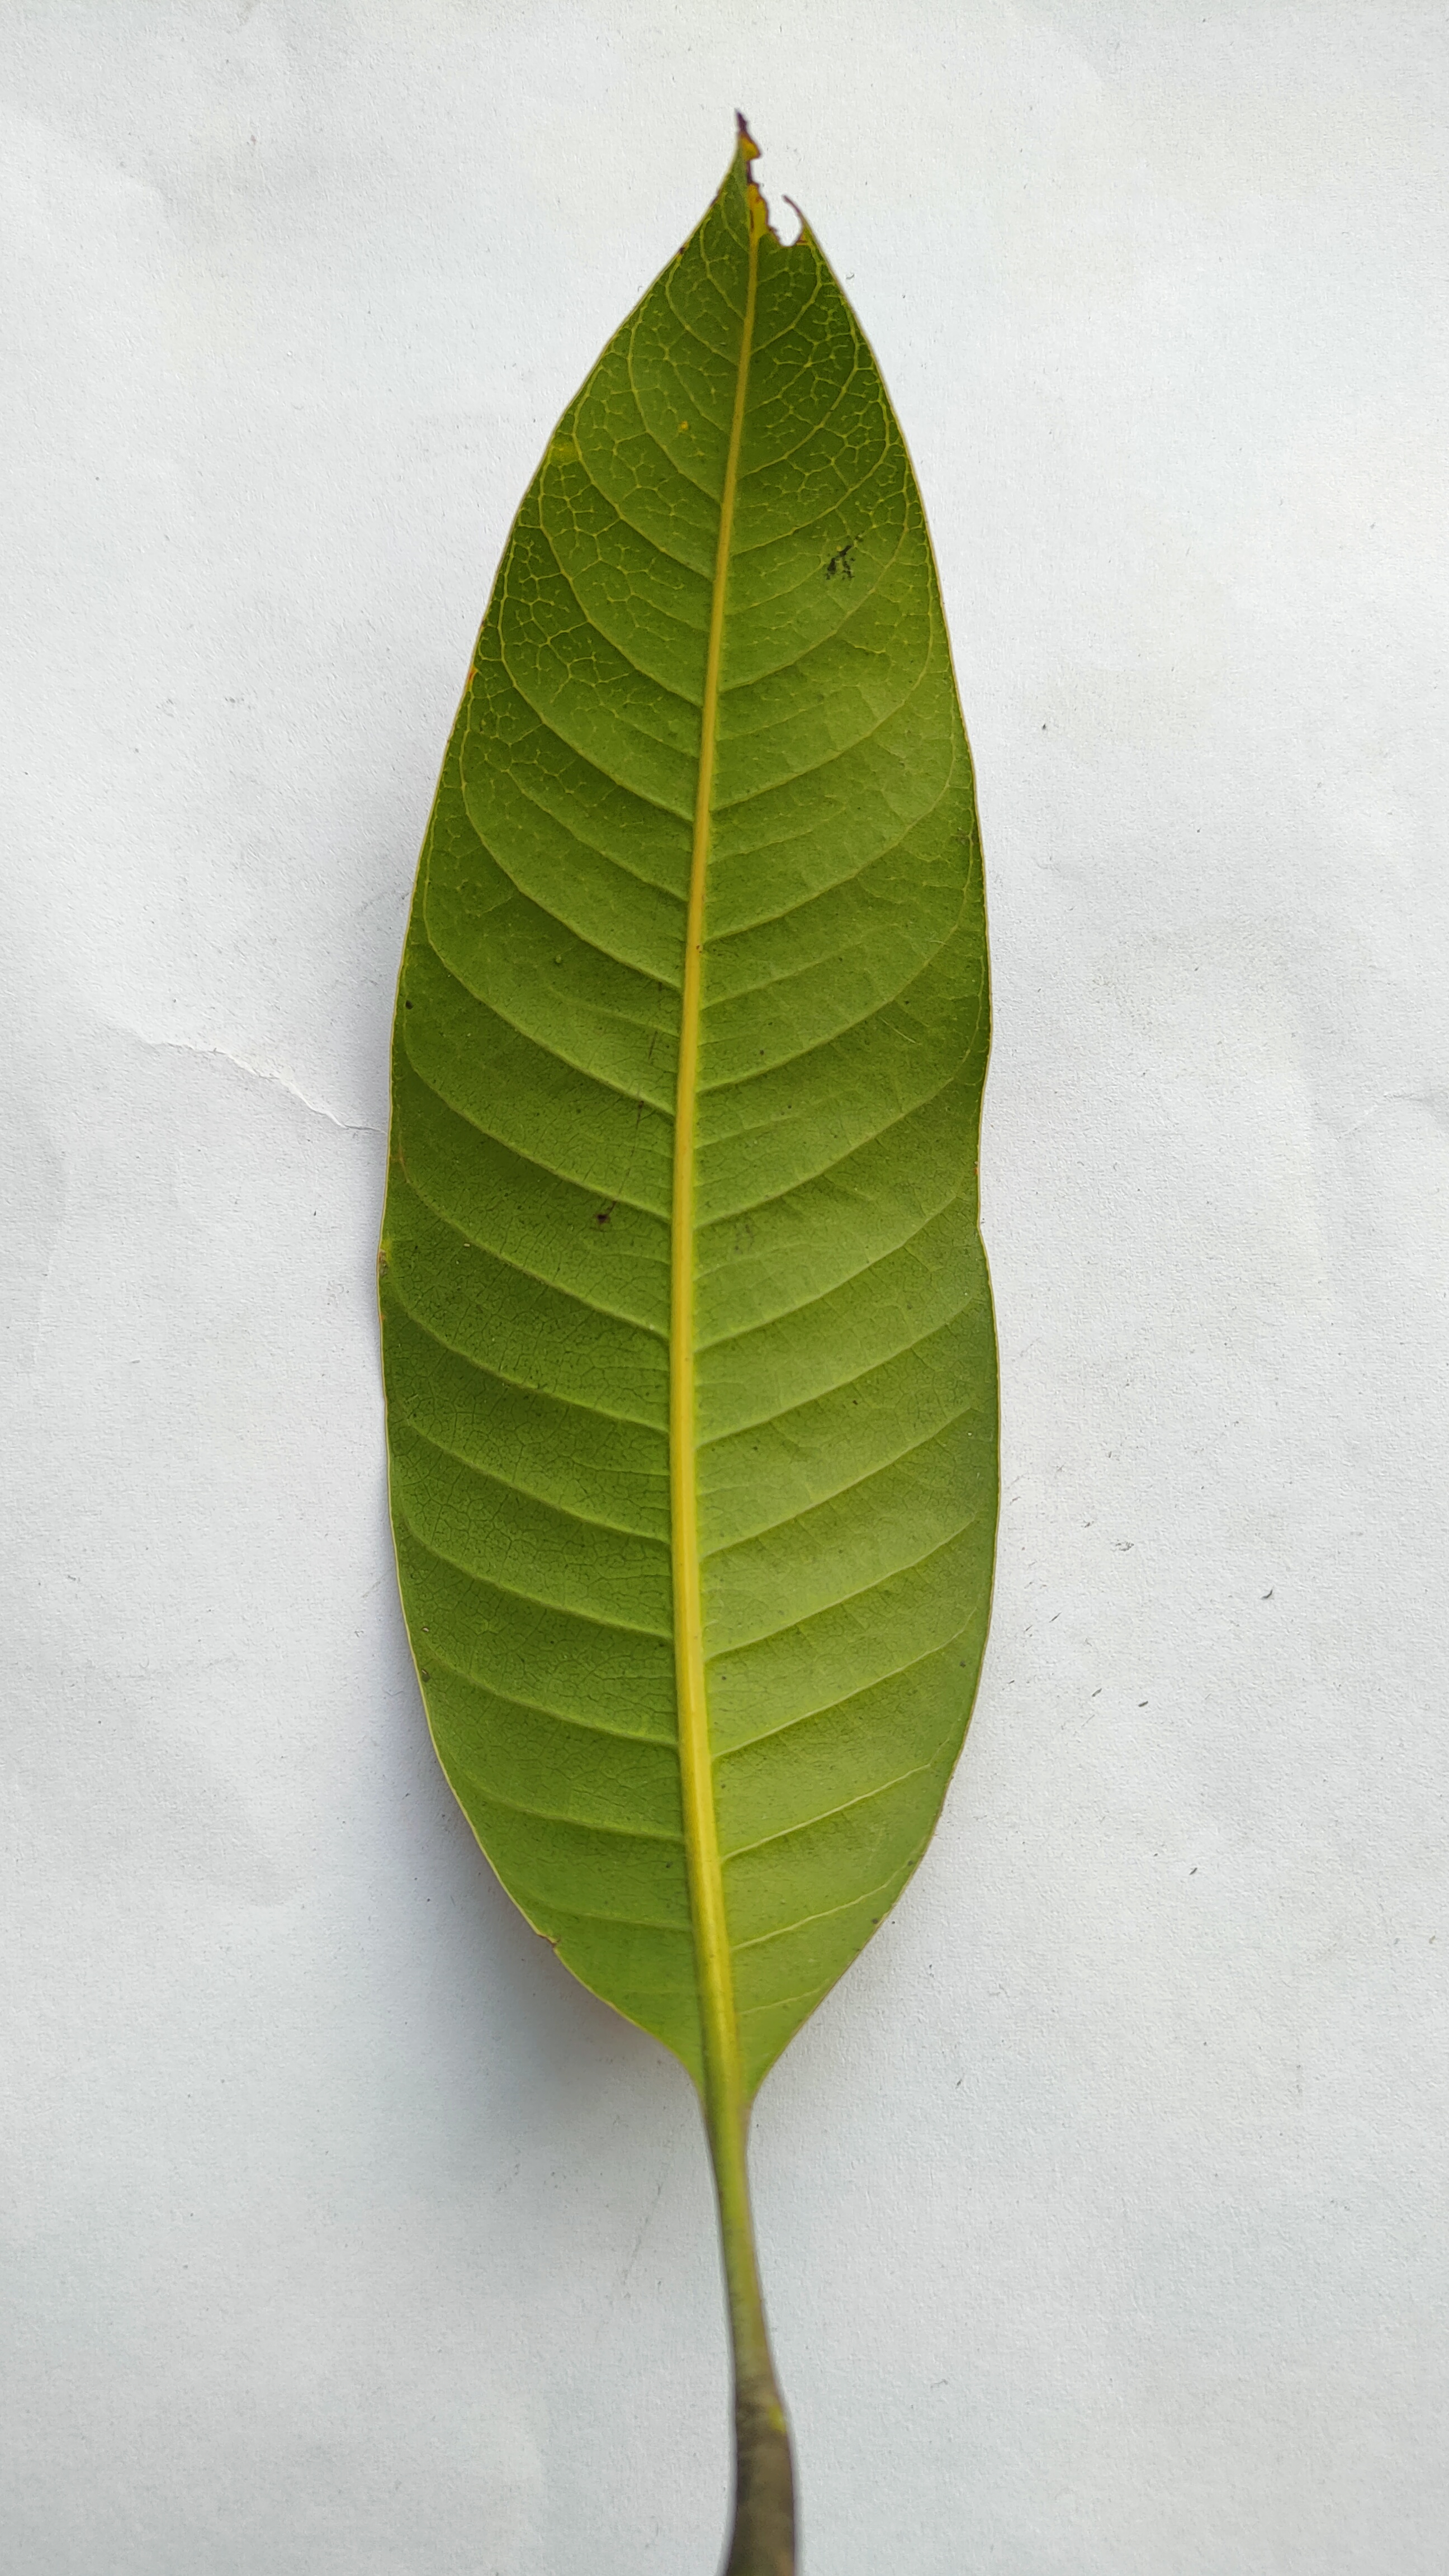
Leaf variety: Mango